The Broadway Melody

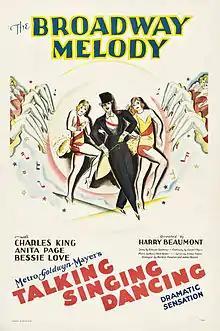
Theatrical release poster

The Broadway Melody, also known as The Broadway Melody of 1929, is a 1929 American pre-Code musical film and the first sound film to win an Academy Award for Best Picture. It was one of the early musicals to feature a Technicolor sequence, which sparked the trend of color being used in a flurry of musicals that would hit the screens in 1929–1930.